History of the University of North Alabama

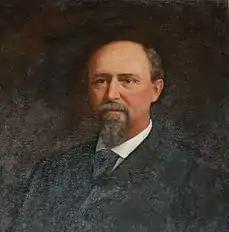
Lawrence Sullivan Ross, Confederate States Army general and Texas governor, 1887–1891, was a graduate of Florence Wesleyan University, now the University of North Alabama

LaGrange graduate R.H. Rivers, after becoming president of the college, led most of the students and all but one faculty member from the mountain in late 1854 to relocate to Florence.